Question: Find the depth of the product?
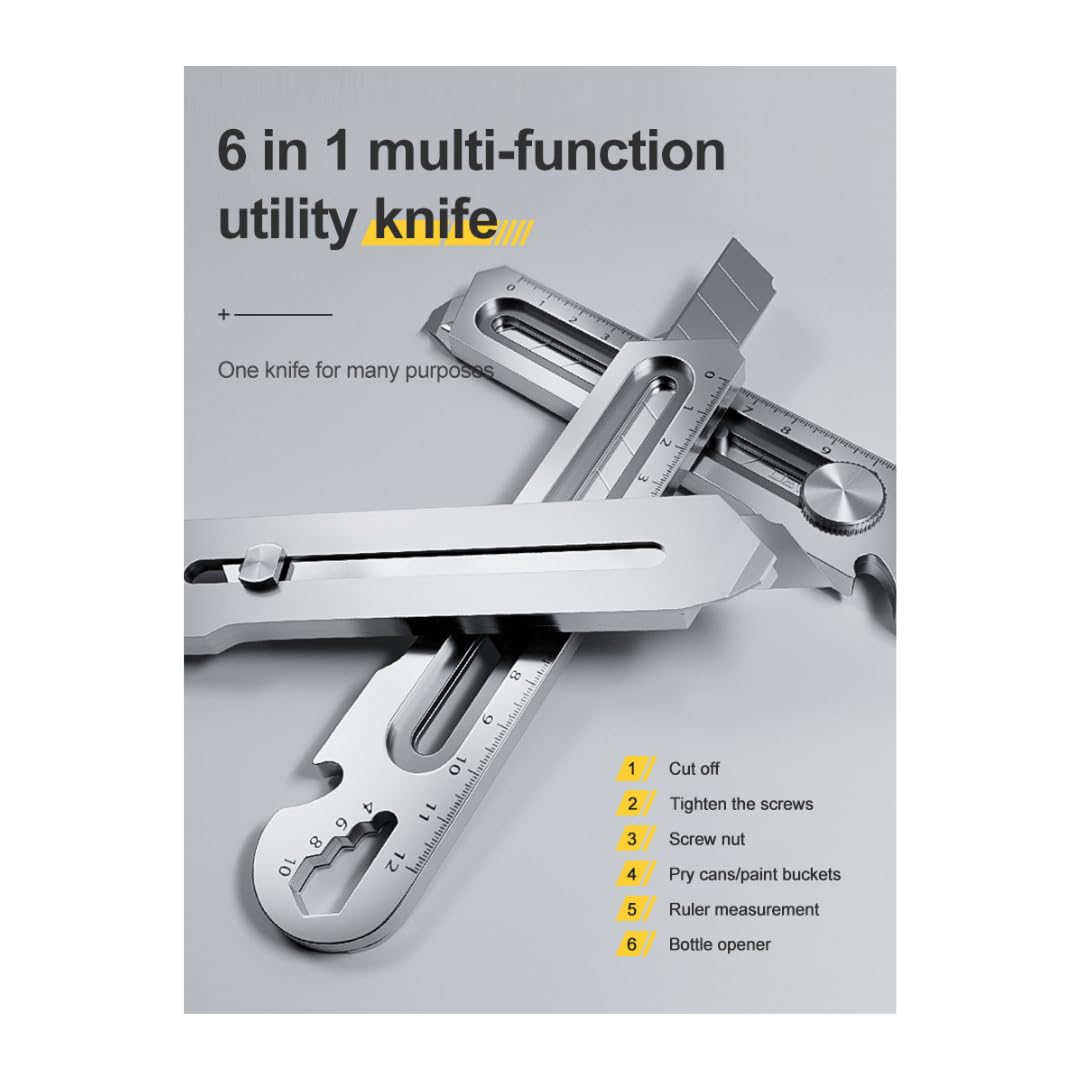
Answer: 6.0 inch